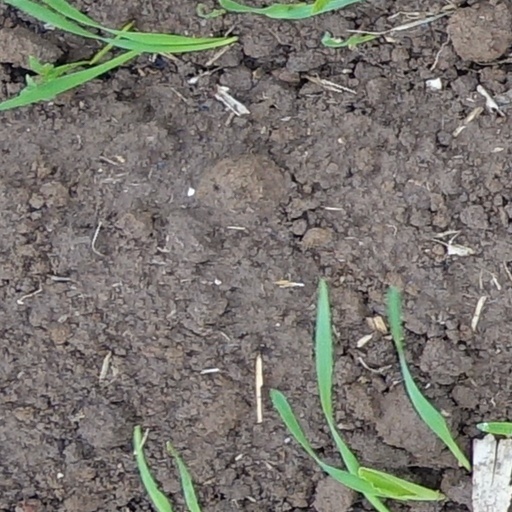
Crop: wheat